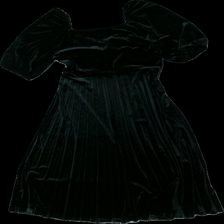
View: back
Type: Dress
Category: Ladies
Brand: Ellos
Colors: Black
Material: 100% polyester
Pattern: Other
Cut: V-collar
Size: 42
Season: All
Price range: 100-150
Recommended usage: Reuse
Description: klänning med puffiga ärmar och plisserat mönster nertill
Comment: dammig